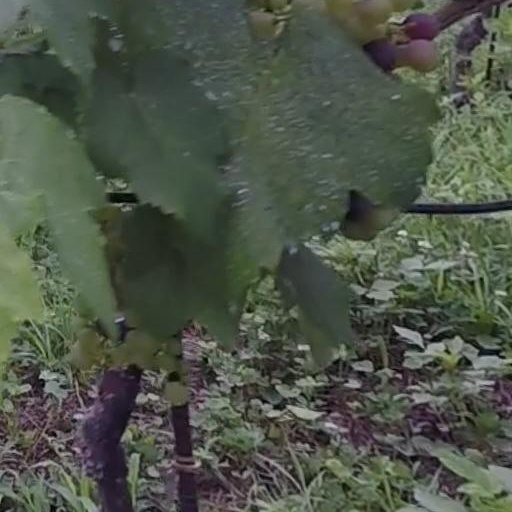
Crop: grape